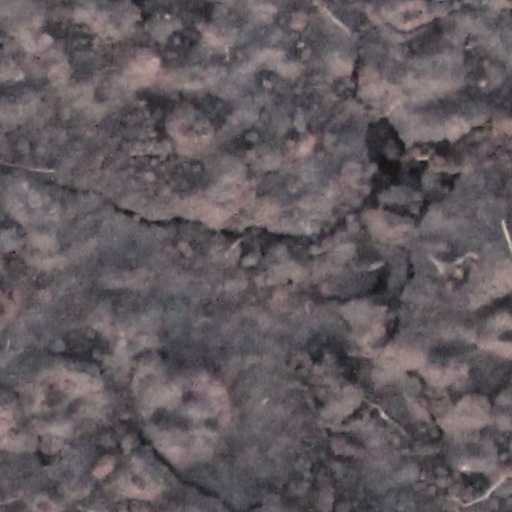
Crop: wheat